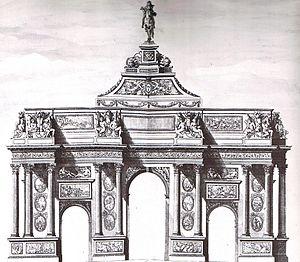
Projet d'arc de triomphe pour la place du Trône (aujourd'hui place de la Nation).
La place de la Nation, ancienne « place du Trône » puis « place du Trône-Renversé », est une place de Paris située à la frontière des 11ᵉ et 12ᵉ arrondissements.